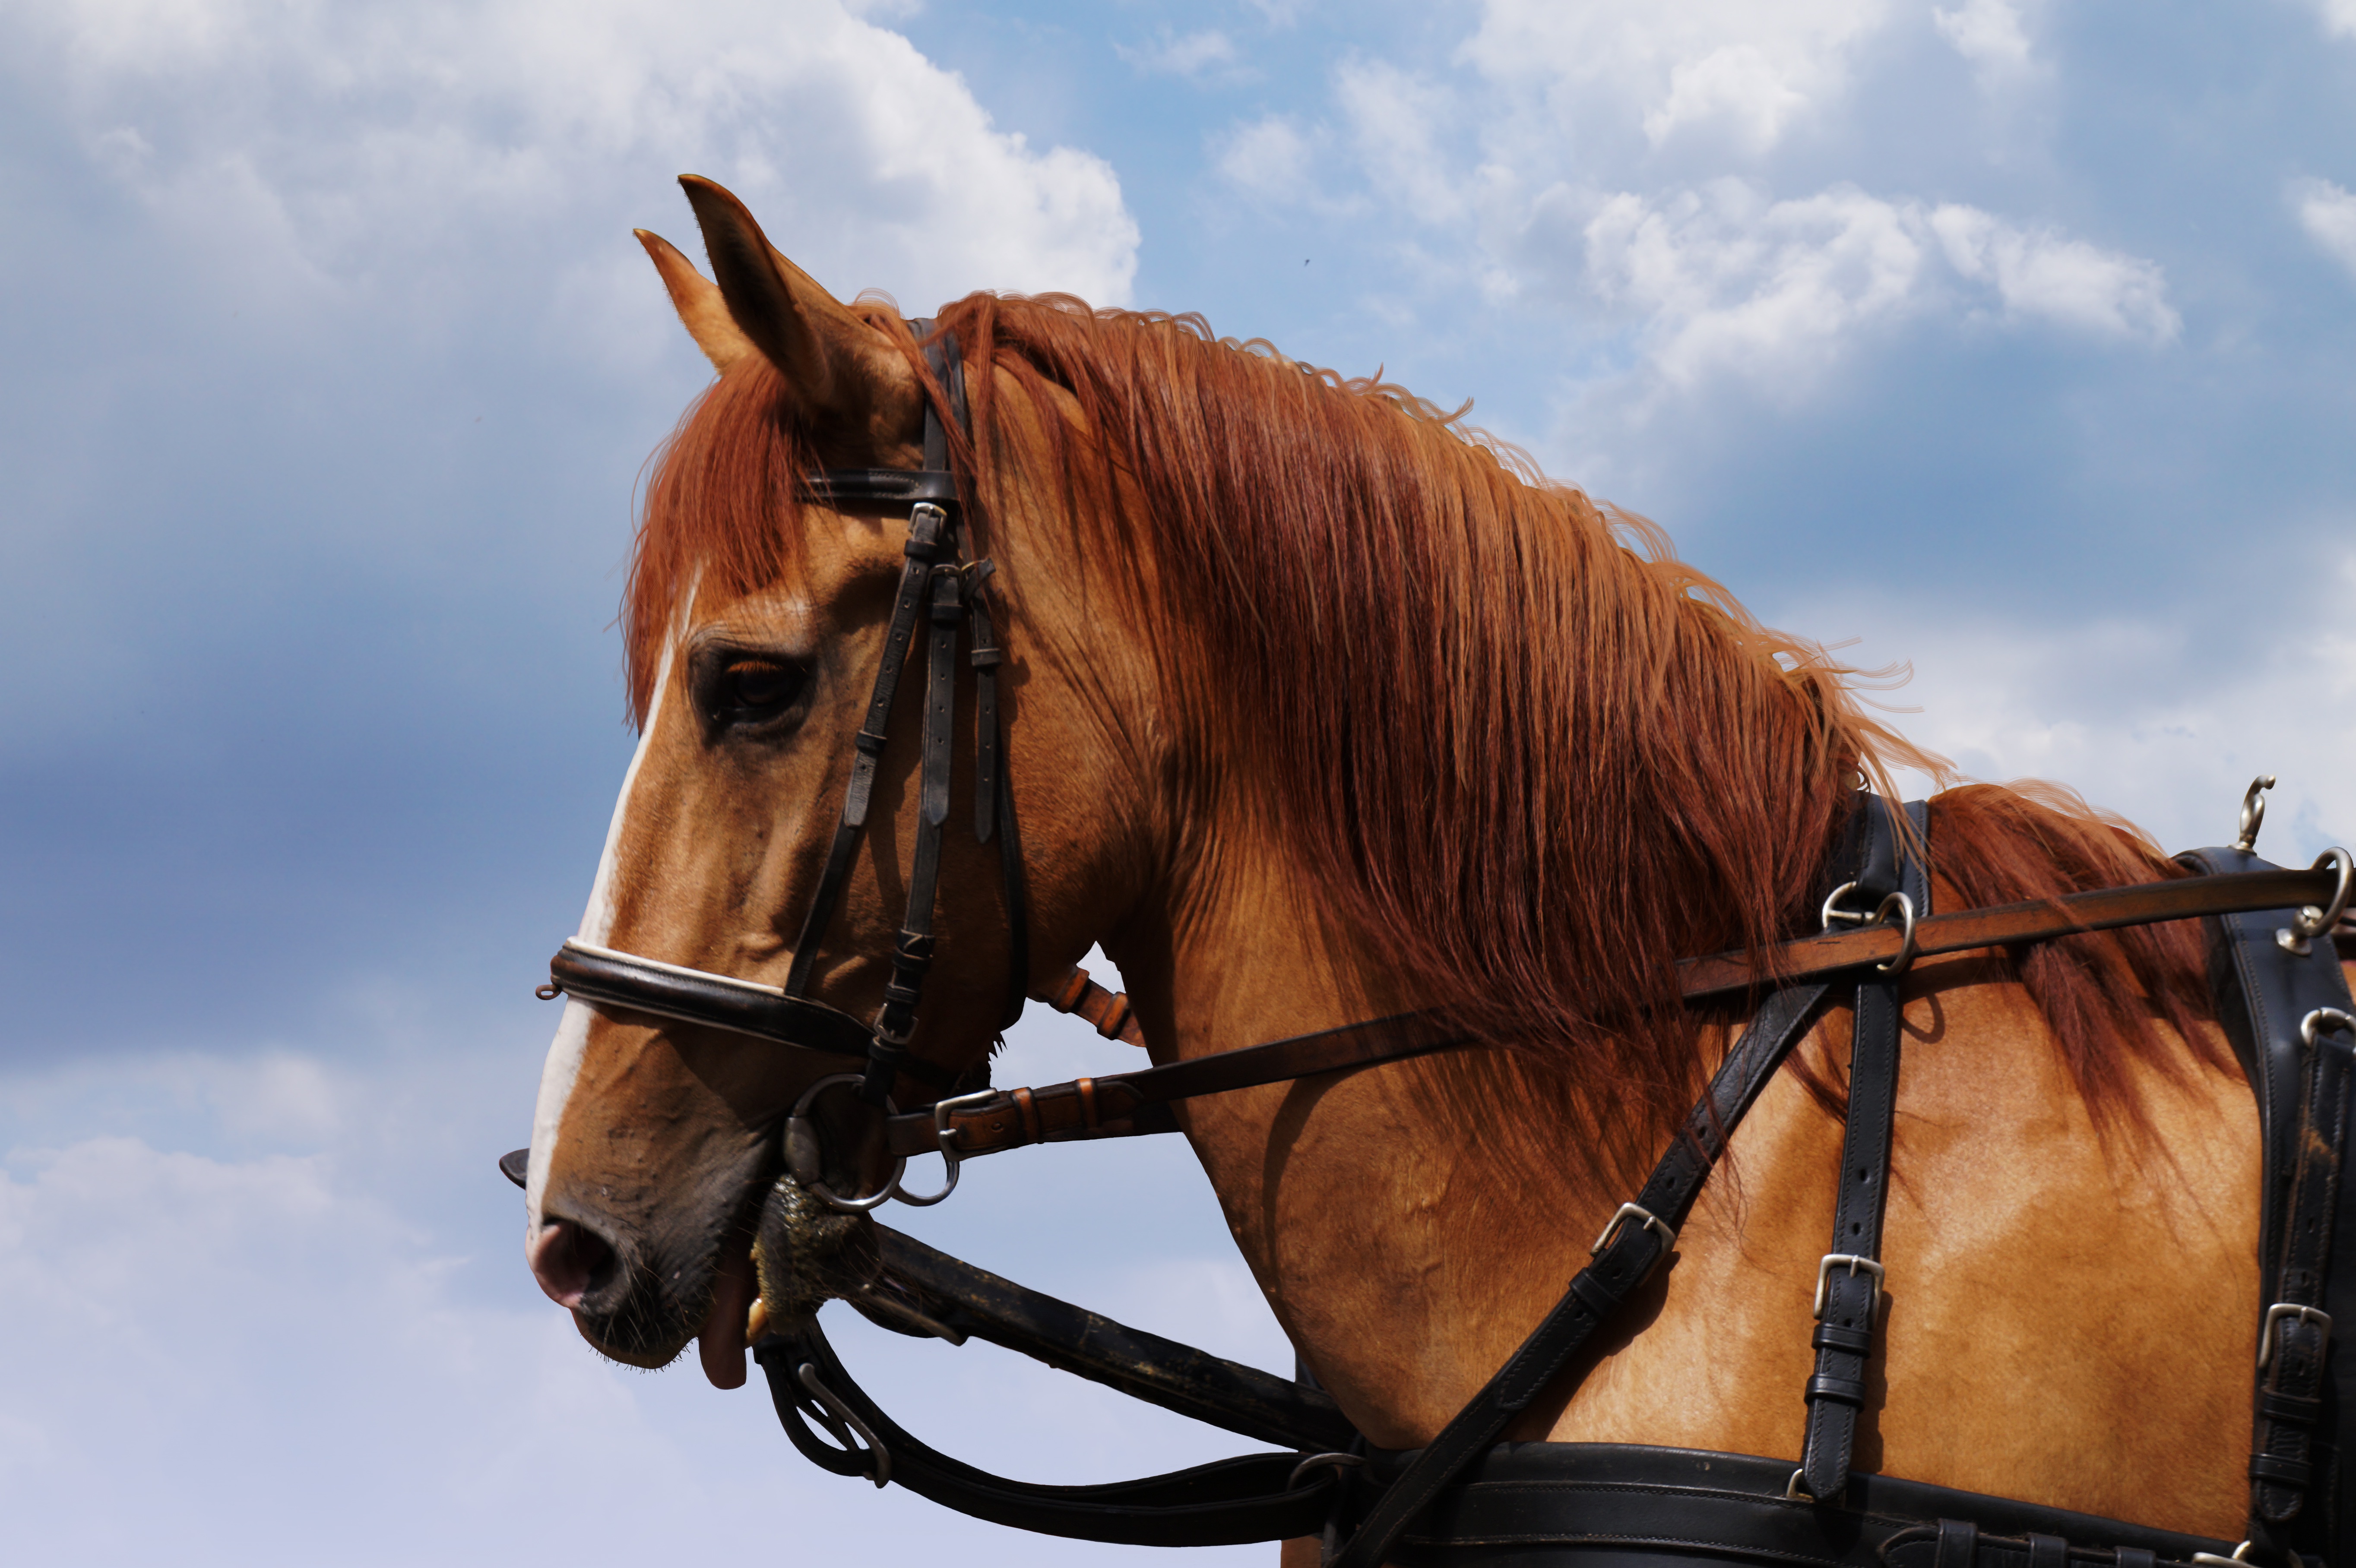
nature, animal, pet, horse, brown, rein, mammal, stallion, mane, close, bridle, sepia, mare, n, coupling, horse head, halter, pferdeportrait, pferdeportait, equestrianism, pack animal, horse like mammal, mustang horse, horse harness, horse tack, animal sports